Muon g-2

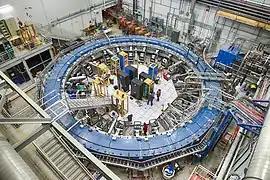
The −2 storage-ring magnet at Fermilab, which was originally designed for the Brookhaven −2 experiment. The geometry allows for a very uniform magnetic field to be established in the ring.

Muon −2 (pronounced "gee minus two") was a particle physics experiment at Fermilab to measure the anomalous magnetic dipole moment of a muon to a precision of 0.14 ppm, which is a sensitive test of the Standard Model. It might also provide evidence of the existence of new particles.